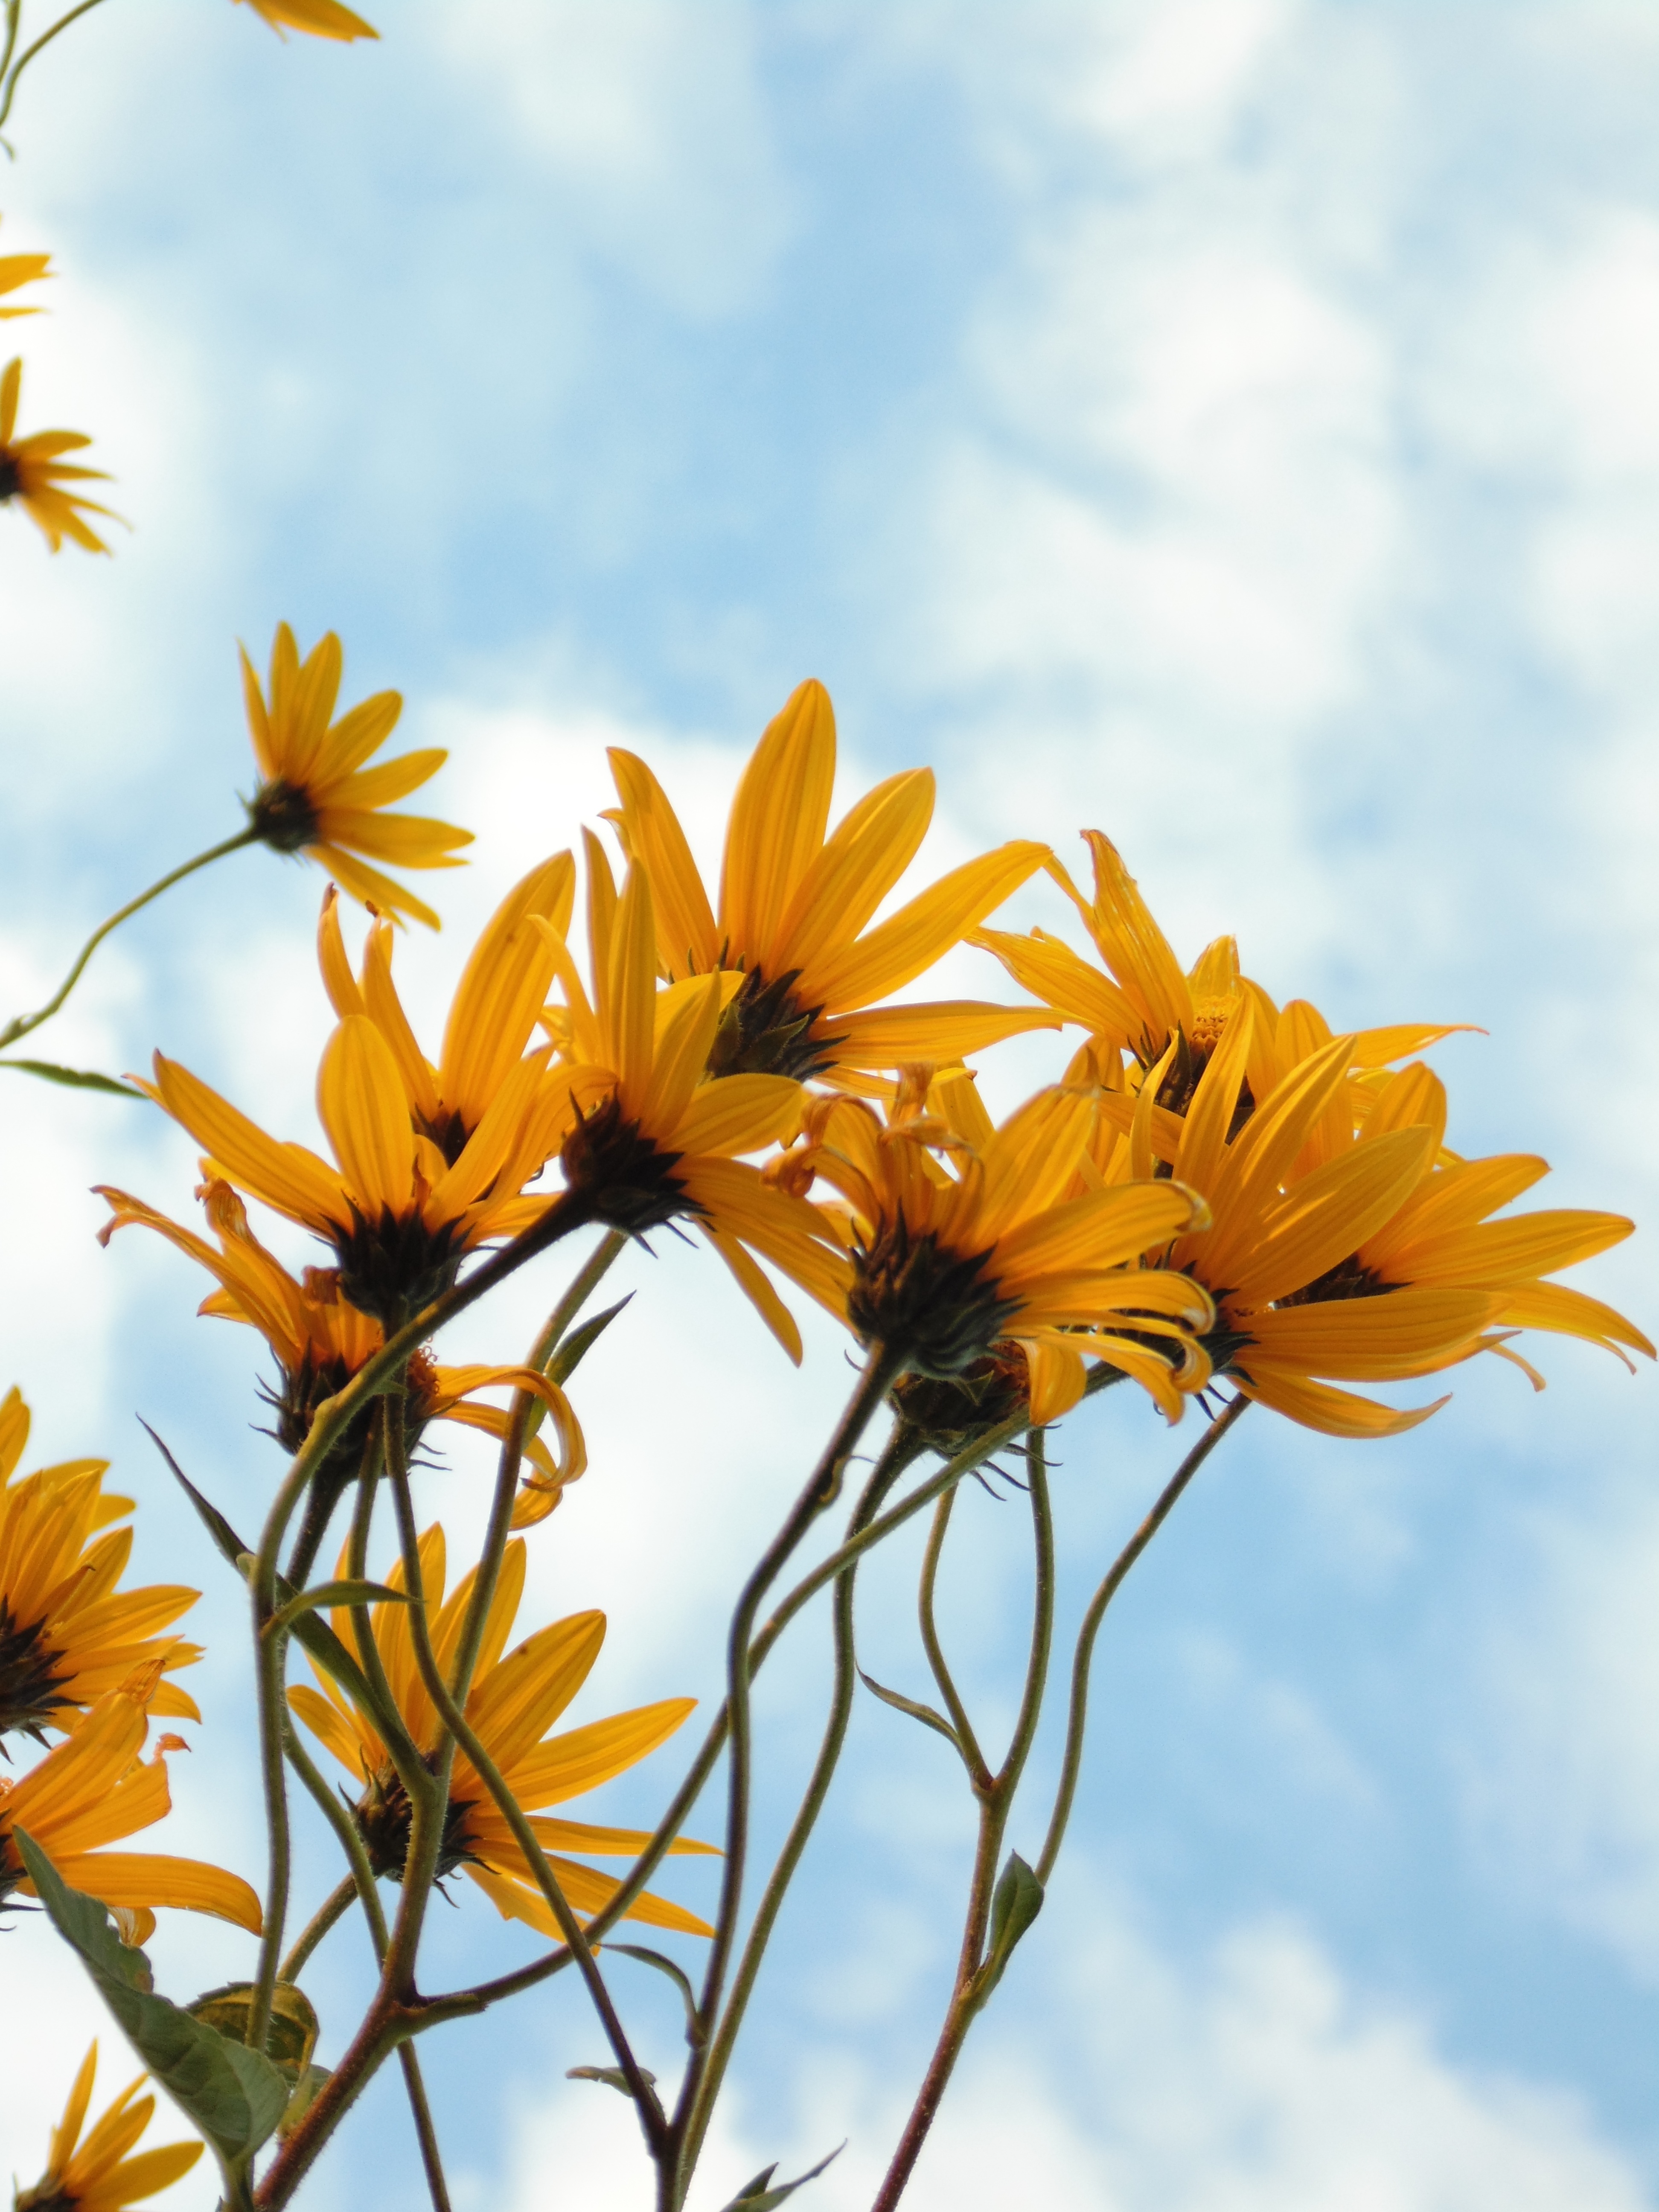
nature, branch, blossom, plant, sky, meadow, prairie, sunlight, leaf, flower, petal, autumn, botany, yellow, flora, sunflower, wildflower, flowers, macro photography, flowering plant, daisy family, plant stem, land plant